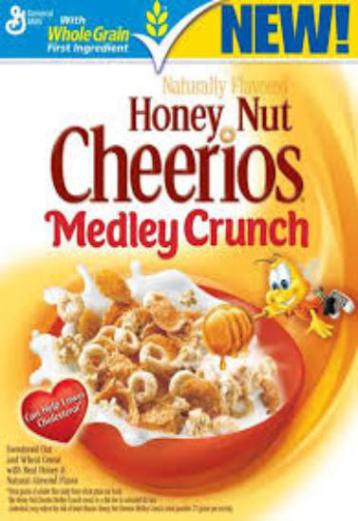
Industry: Food